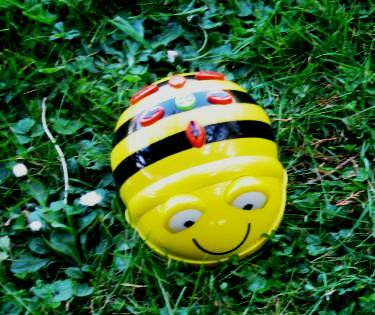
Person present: No